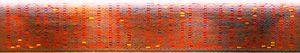
Station de métro Place-Saint-Henri, MontréalSur le mur, on peut y lire
Julien Hébert, né à Rigaud le 19 août 1917 et mort à Montréal le 24 mai 1994 à l'âge de 76 ans, est un dessinateur, peintre, sculpteur et designer ayant apporté une importante contribution au développement du design au Québec.
Bonheur d'occasion est un roman urbain écrit par Gabrielle Roy et publié en juin 1945. C'est le premier roman de l'écrivaine, pour lequel elle a reçu, à Paris, le 1ᵉʳ décembre 1947, le prix Femina, une première pour un écrivain canadien dans un grand prix littéraire français. L'œuvre a aussi été choisie, en mai de la même année, livre du mois par la Guilde Littéraire d'Amérique.
L'art dans le métro de Montréal est présent sous la forme d'une centaine d'œuvres d'art permanentes installées à l’intérieur et aux abords des différentes stations. En 2016, le métro compte des œuvres distribuées dans 55 des 68 stations du réseau.